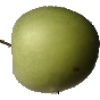
Label: Apple Granny Smith 1